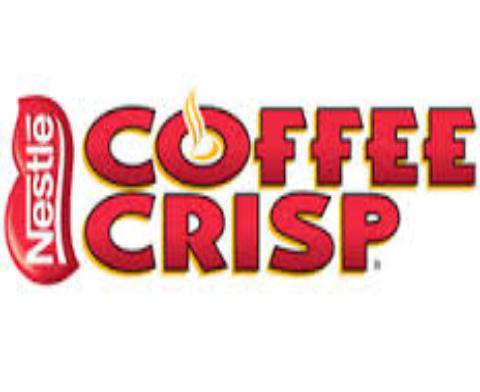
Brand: Coffee Crisp
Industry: Food